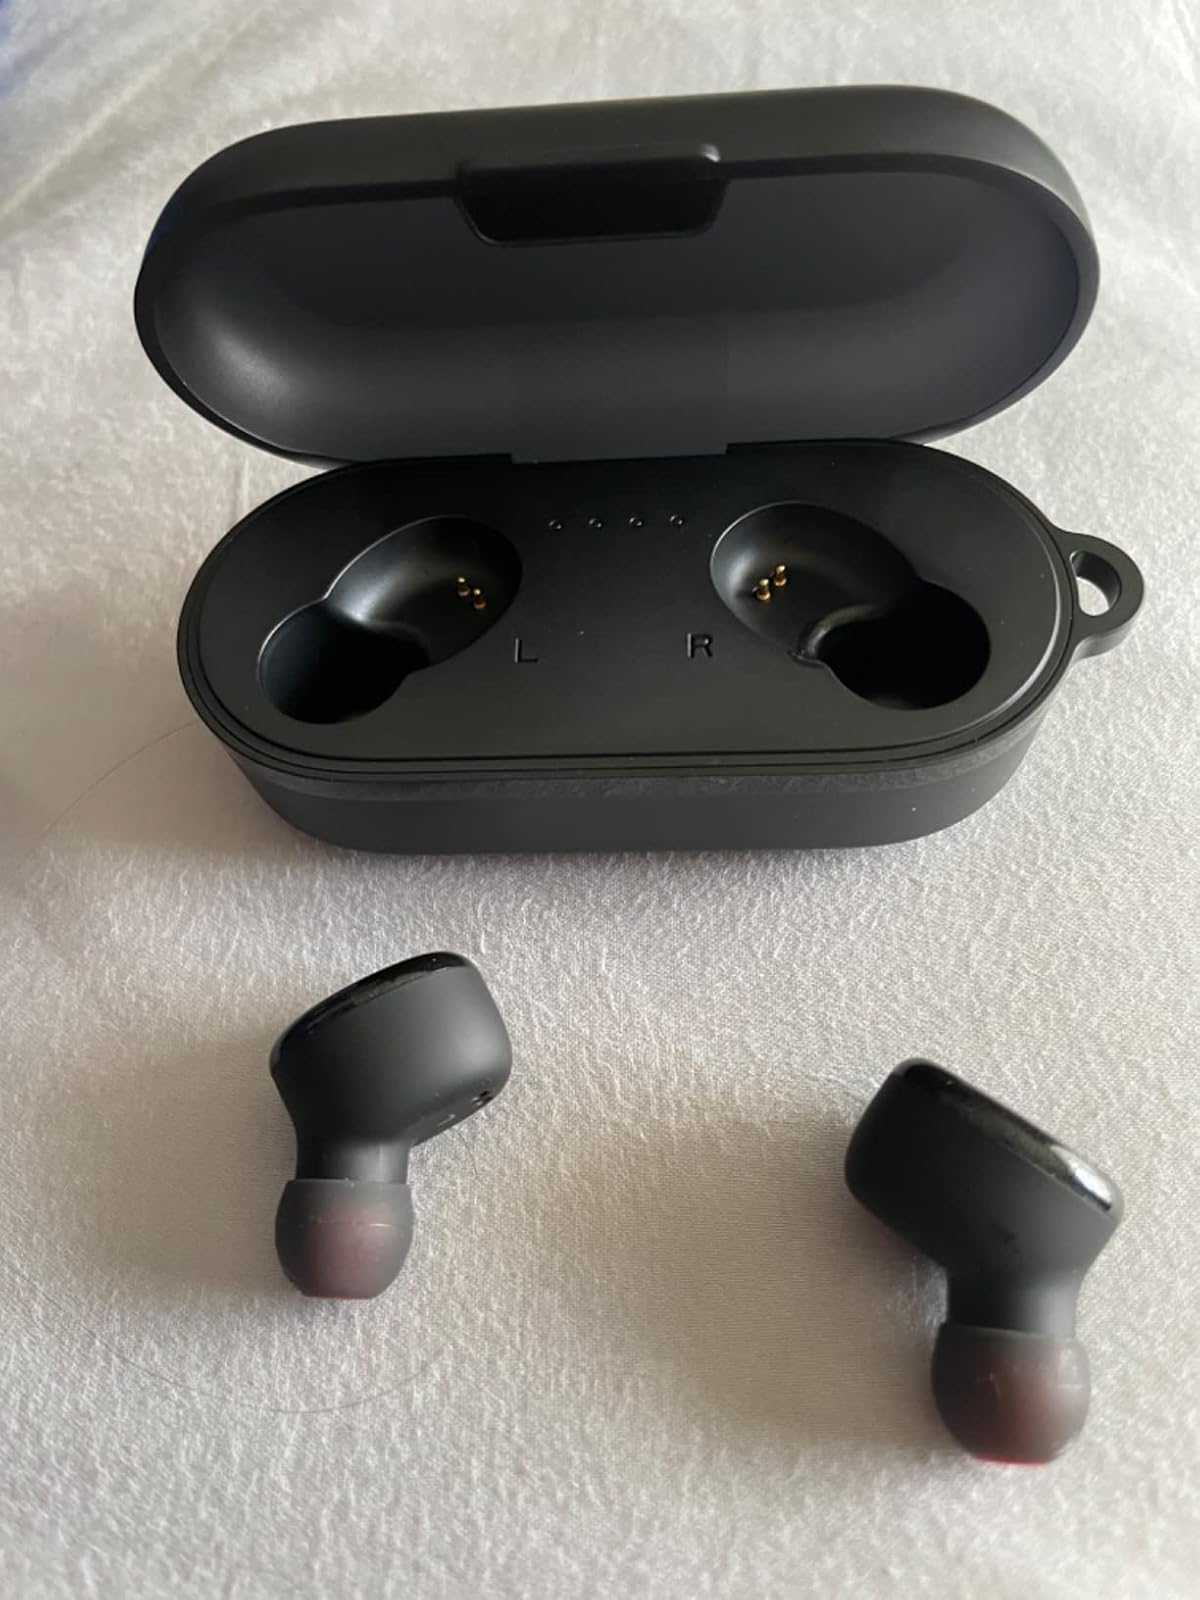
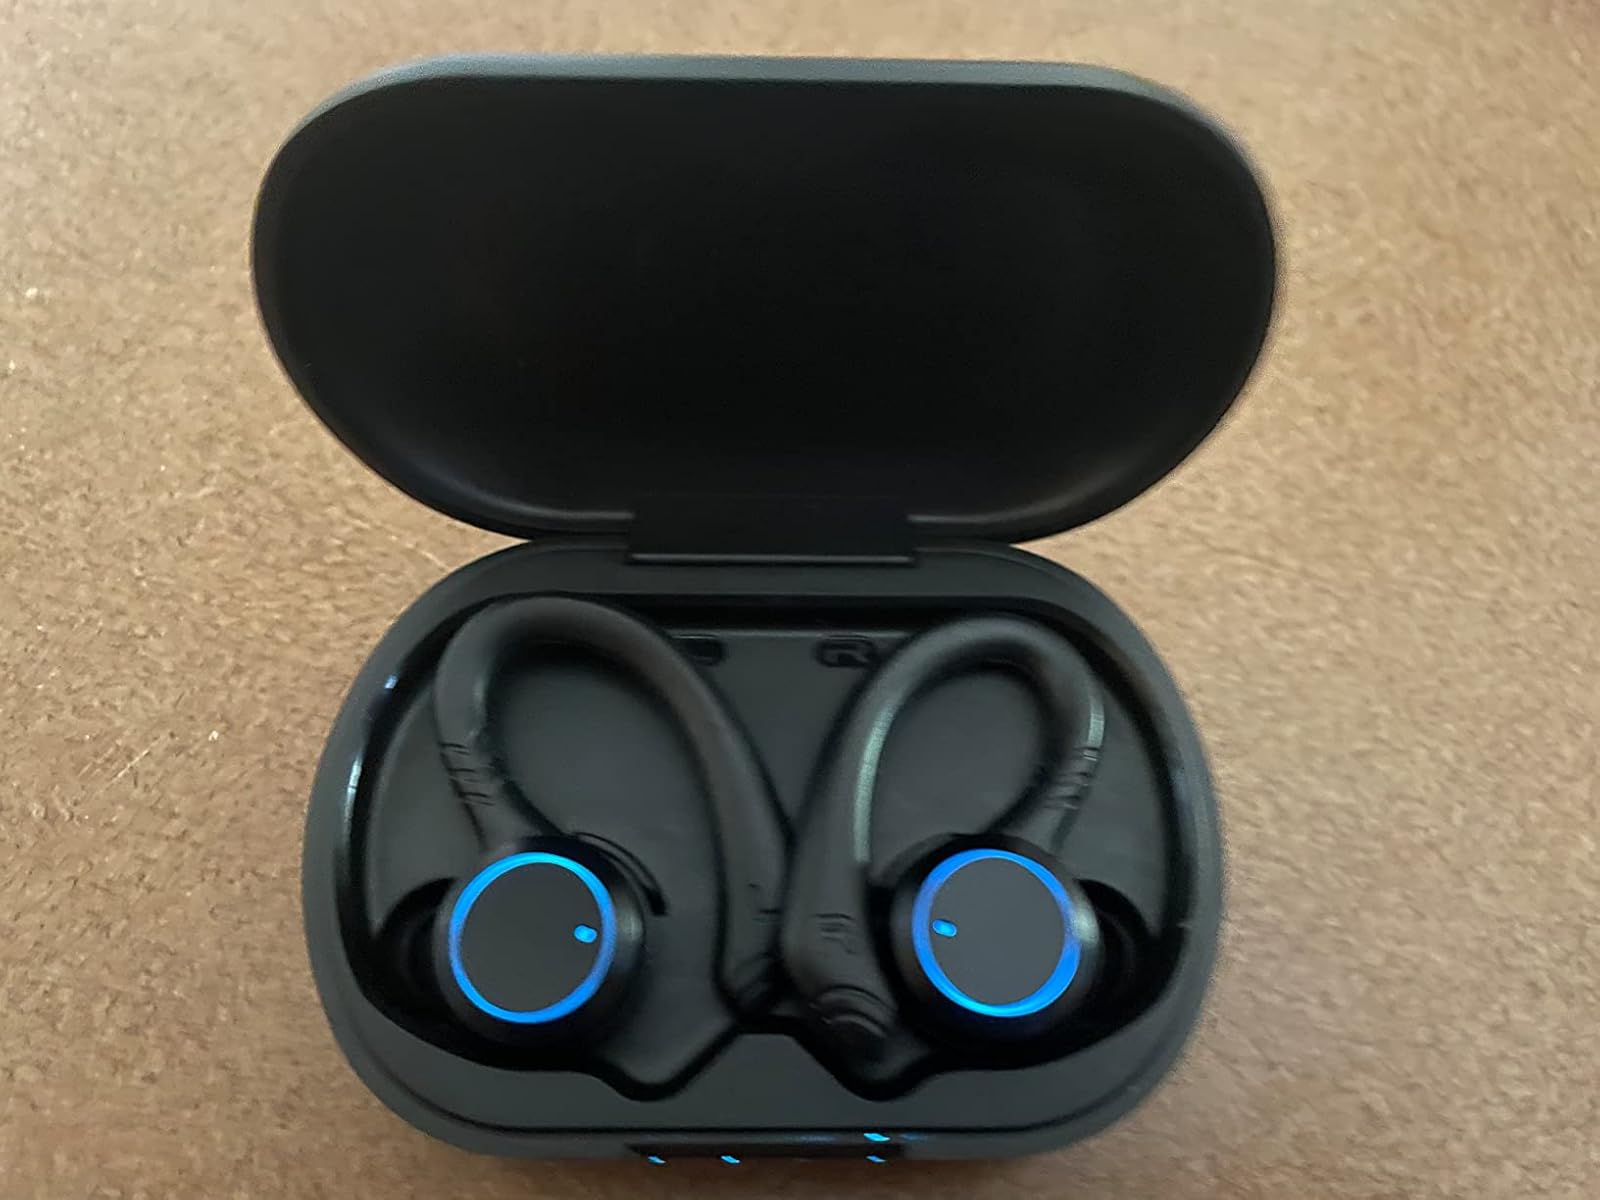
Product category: earbuds
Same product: no